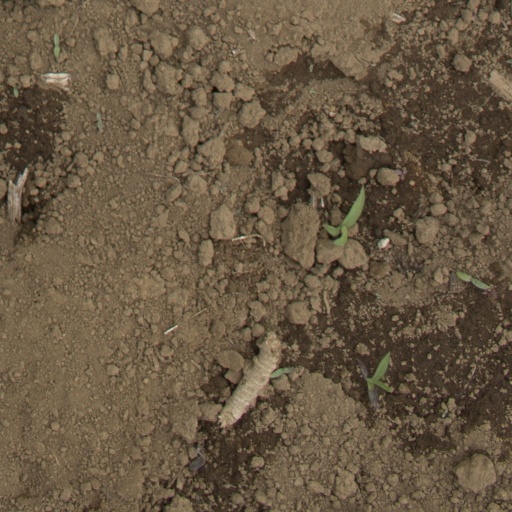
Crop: Jerusalem artichoke